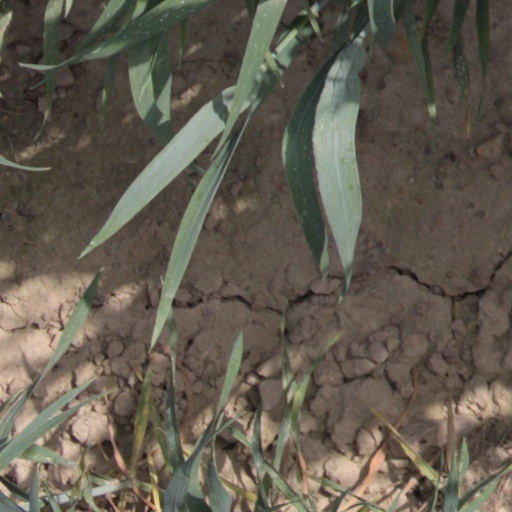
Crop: wheat